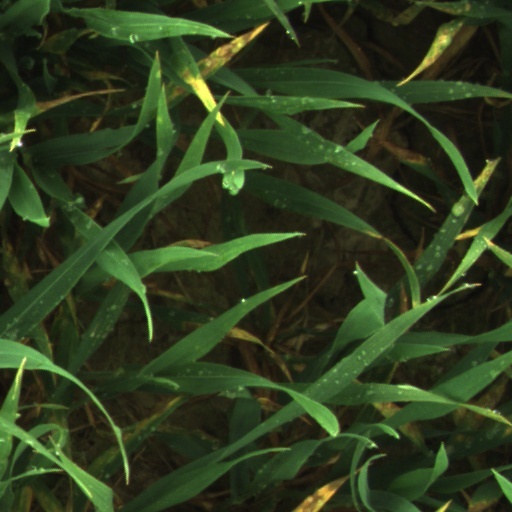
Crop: wheat